Neighborhoods in Pasadena, California

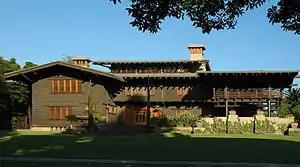
Gamble House was home to David B. Gamble of the Procter & Gamblecompany.

Northwest Pasadena is bordered on the north and west by the city limits, on the south by the 210 and 134 Freeways, and the east by Los Robles and El Molino Avenues. It has traditionally been a working-class area with a significant African-American and Hispanic American populations. Portions of Northwest Pasadena were razed to build the 210 Freeway and the 210/134 interchange. Residents of Northwest Pasadena generally attend John Muir High School. The region is served by Metro Local lines 660 and 662, as well as Pasadena Transit lines 20, 31, 32, 33, 51, 52 and 53. Corridors of commercial development in this area include Fair Oaks Avenue, Lincoln Avenue, Orange Grove Boulevard, Washington Boulevard, and Woodbury Road.